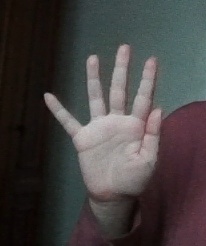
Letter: sheen